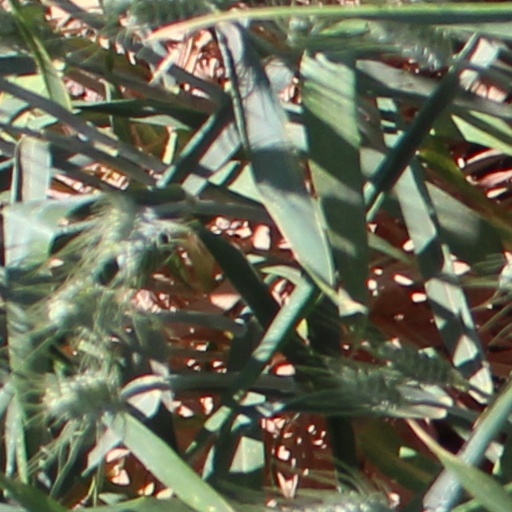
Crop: wheat